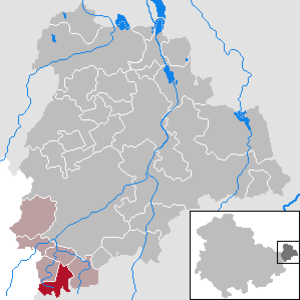
Jonaswalde est une commune allemande de l'est du land de Thuringe située dans l'arrondissement du Pays-d'Altenbourg. Jonaswalde fait partie de la Communauté d'administration de la Sprotte.